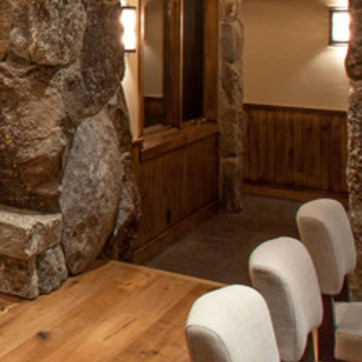
Material: wood